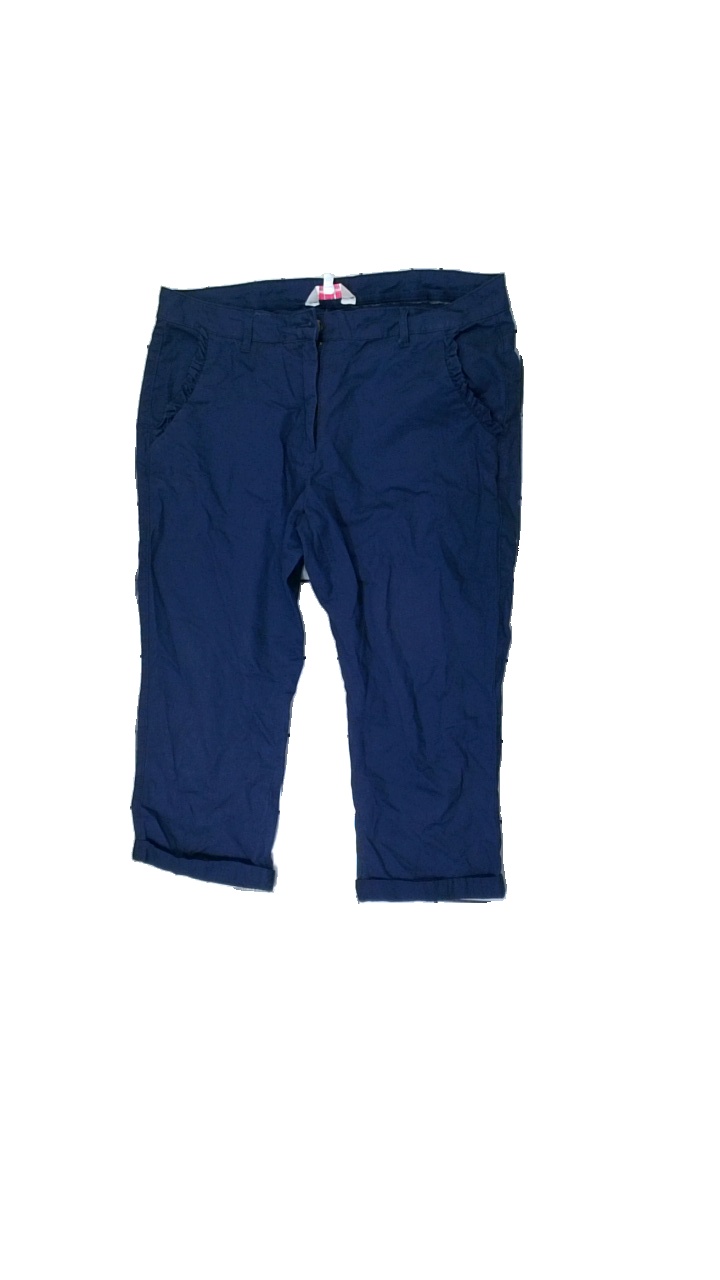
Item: Trousers (Ladies)
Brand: Dorothy Perkins
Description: Blue cropped trousers with frills
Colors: Blue
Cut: Cropped
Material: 100% Cotton
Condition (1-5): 2
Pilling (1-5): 5
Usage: Recycle
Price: <50